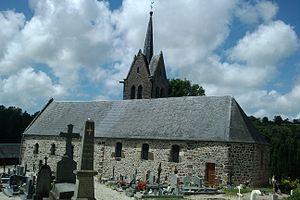
église Saint-Pierre de fr:La Baleine
La Baleine est une commune française, située dans le département de la Manche en région Normandie, peuplée de 91 habitants.